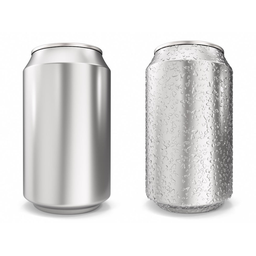
Label: cans